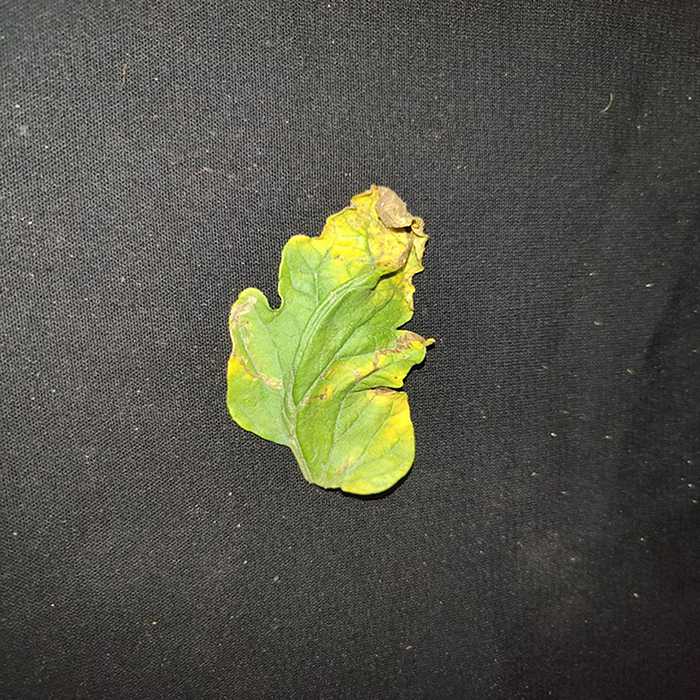
Plant: Tomato
Label: Tomato Bacterial spot